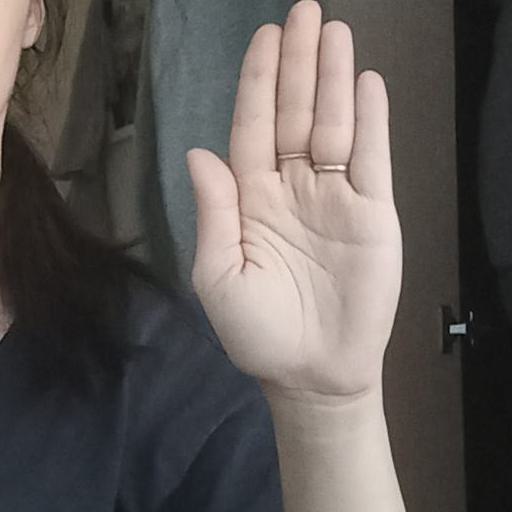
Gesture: stop